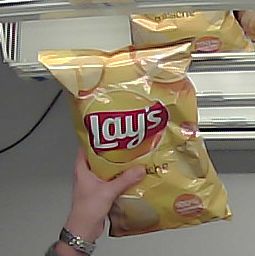
Product: lays_classic